Joe McElderry

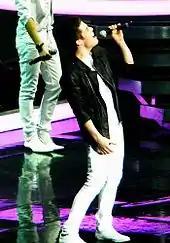
McElderry performing live at The O Arena as part of the UK "The X Factor" series 6 tour.

"The Climb" was nominated in the British Single category at the 2010 BRIT Awards but lost out to fellow "X Factor" contestants JLS. McElderry performed "Don't Stop Believin'" and presented an award at the 15th National Television Awards in London on 20 January 2010. In January 2010, he participated in the Helping Haiti charity single, a cover of "Everybody Hurts" arranged by Simon Cowell to raise money for victims of the 2010 Haiti earthquake.